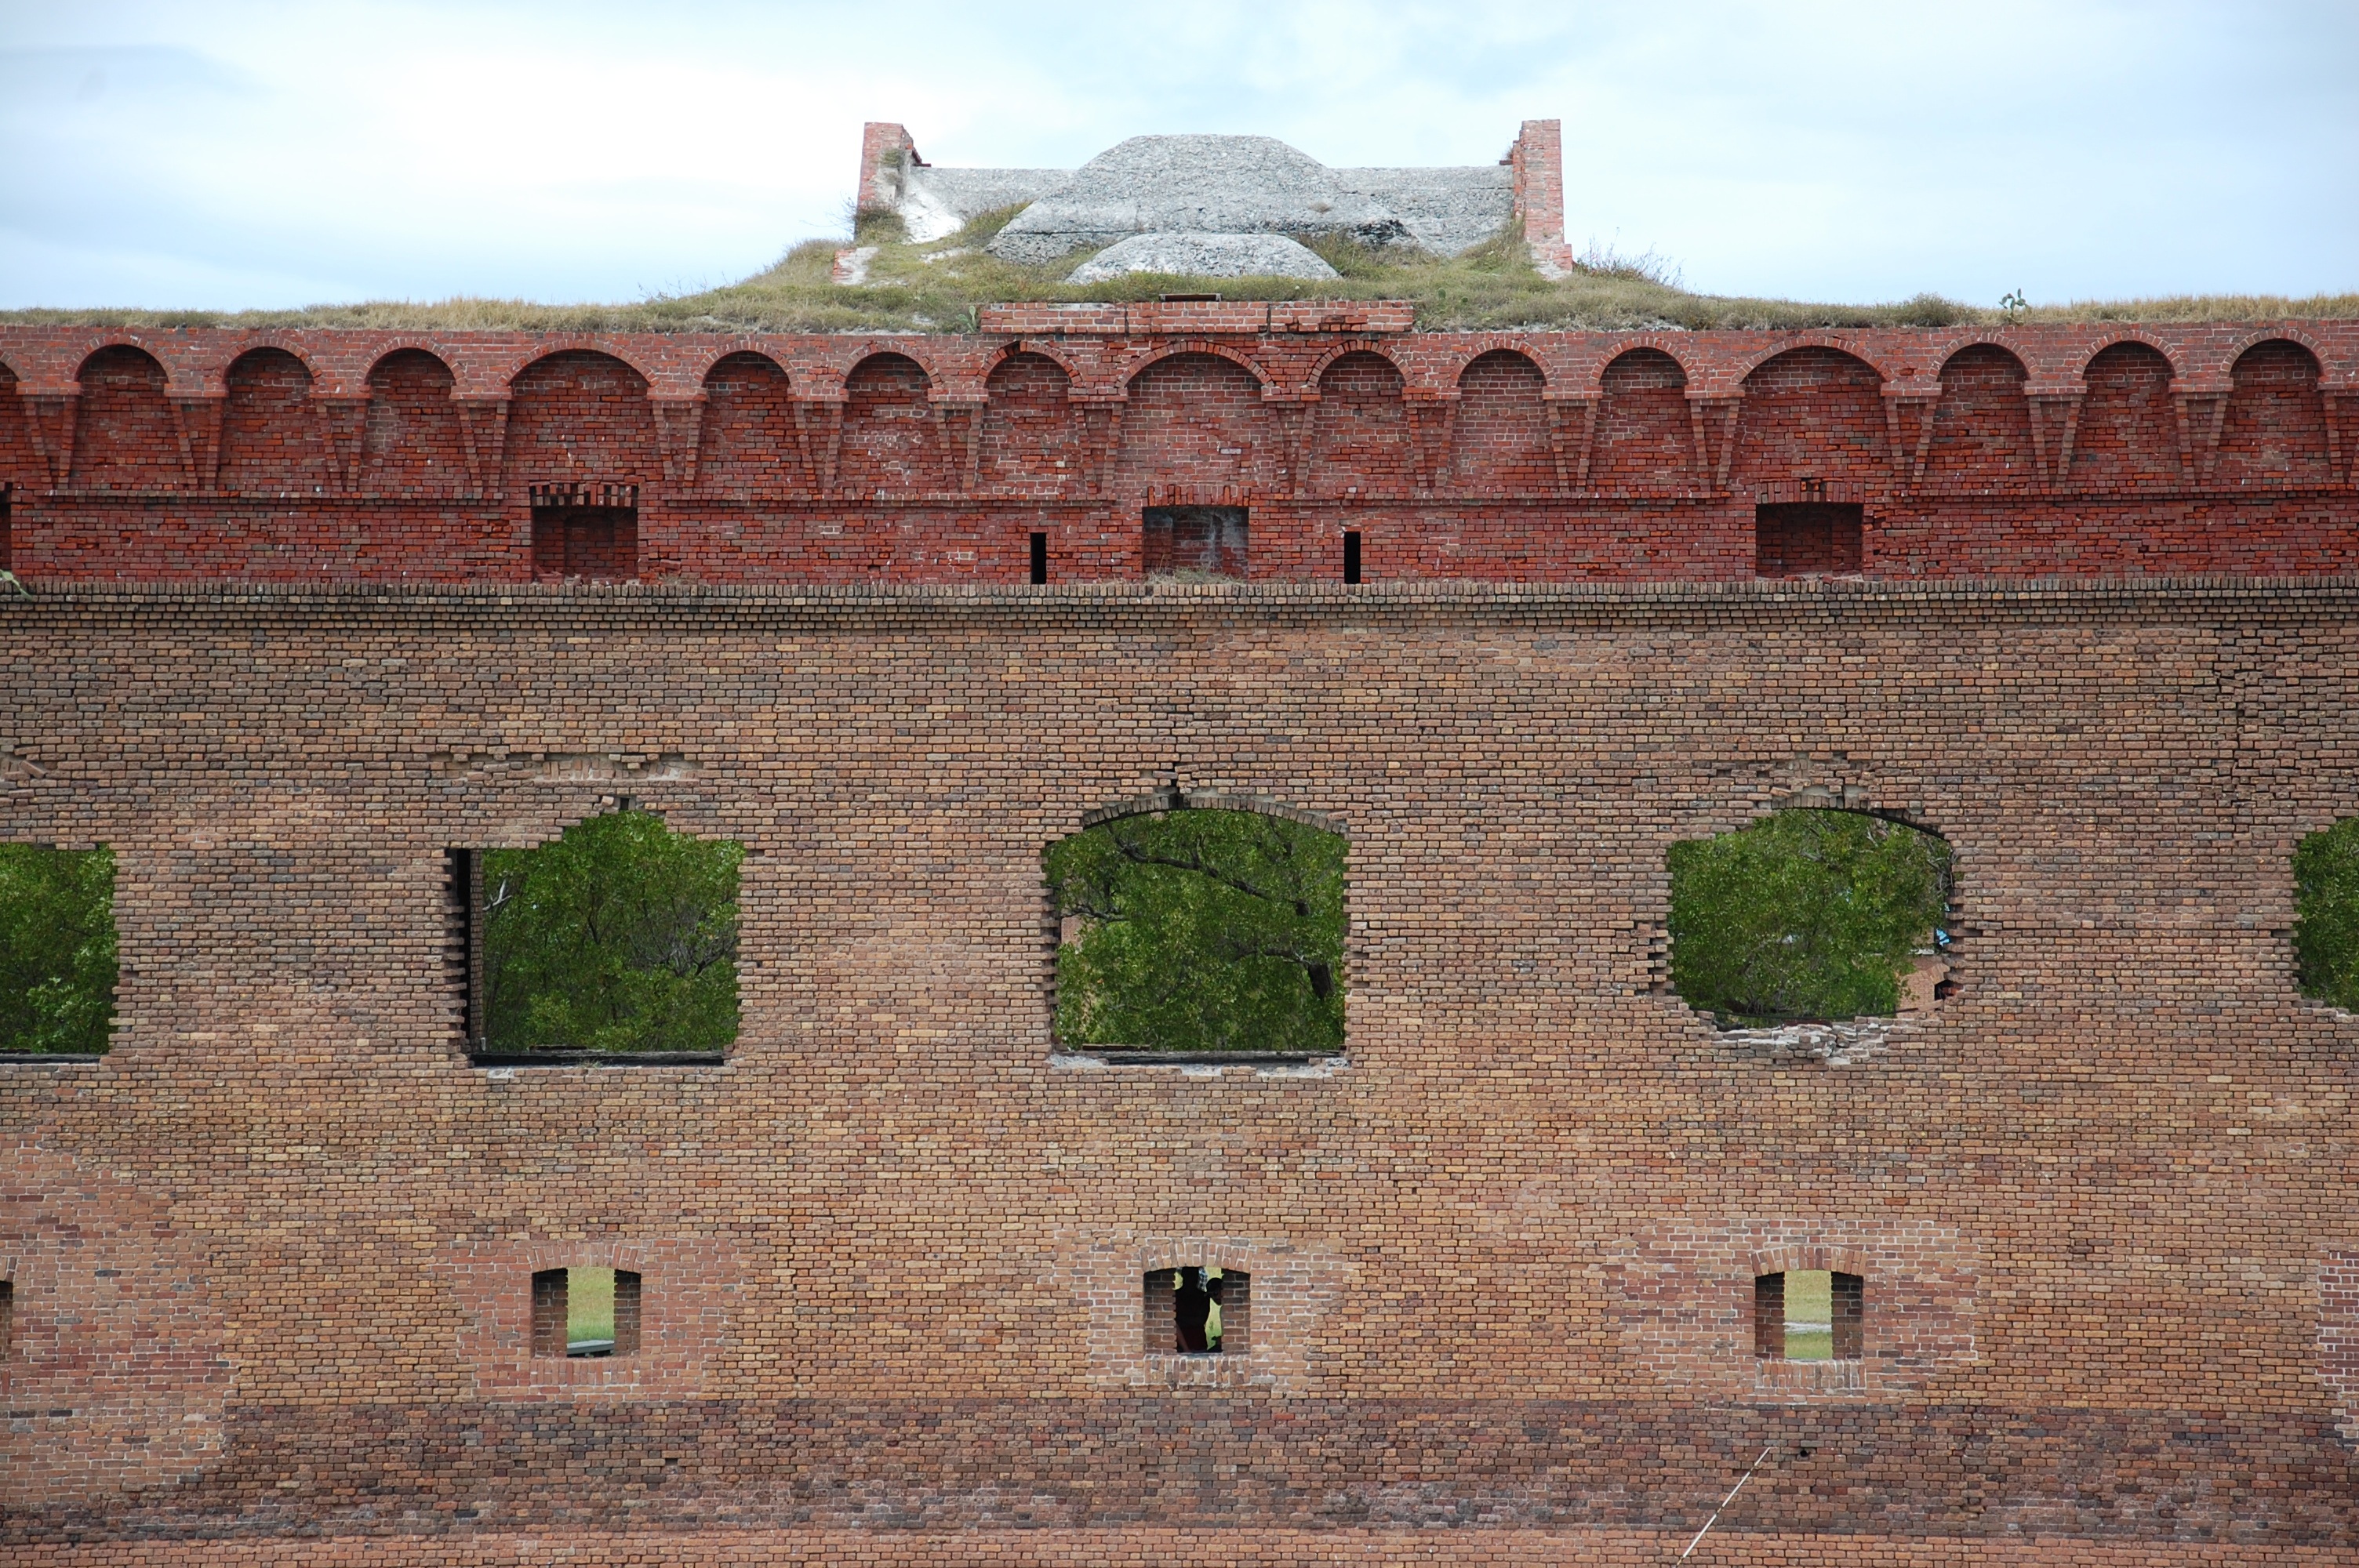
building, wall, fortification, brick, place of worship, outside, temple, ruins, monastery, bricks, archaeological site, historic site, ancient history, fort jefferson